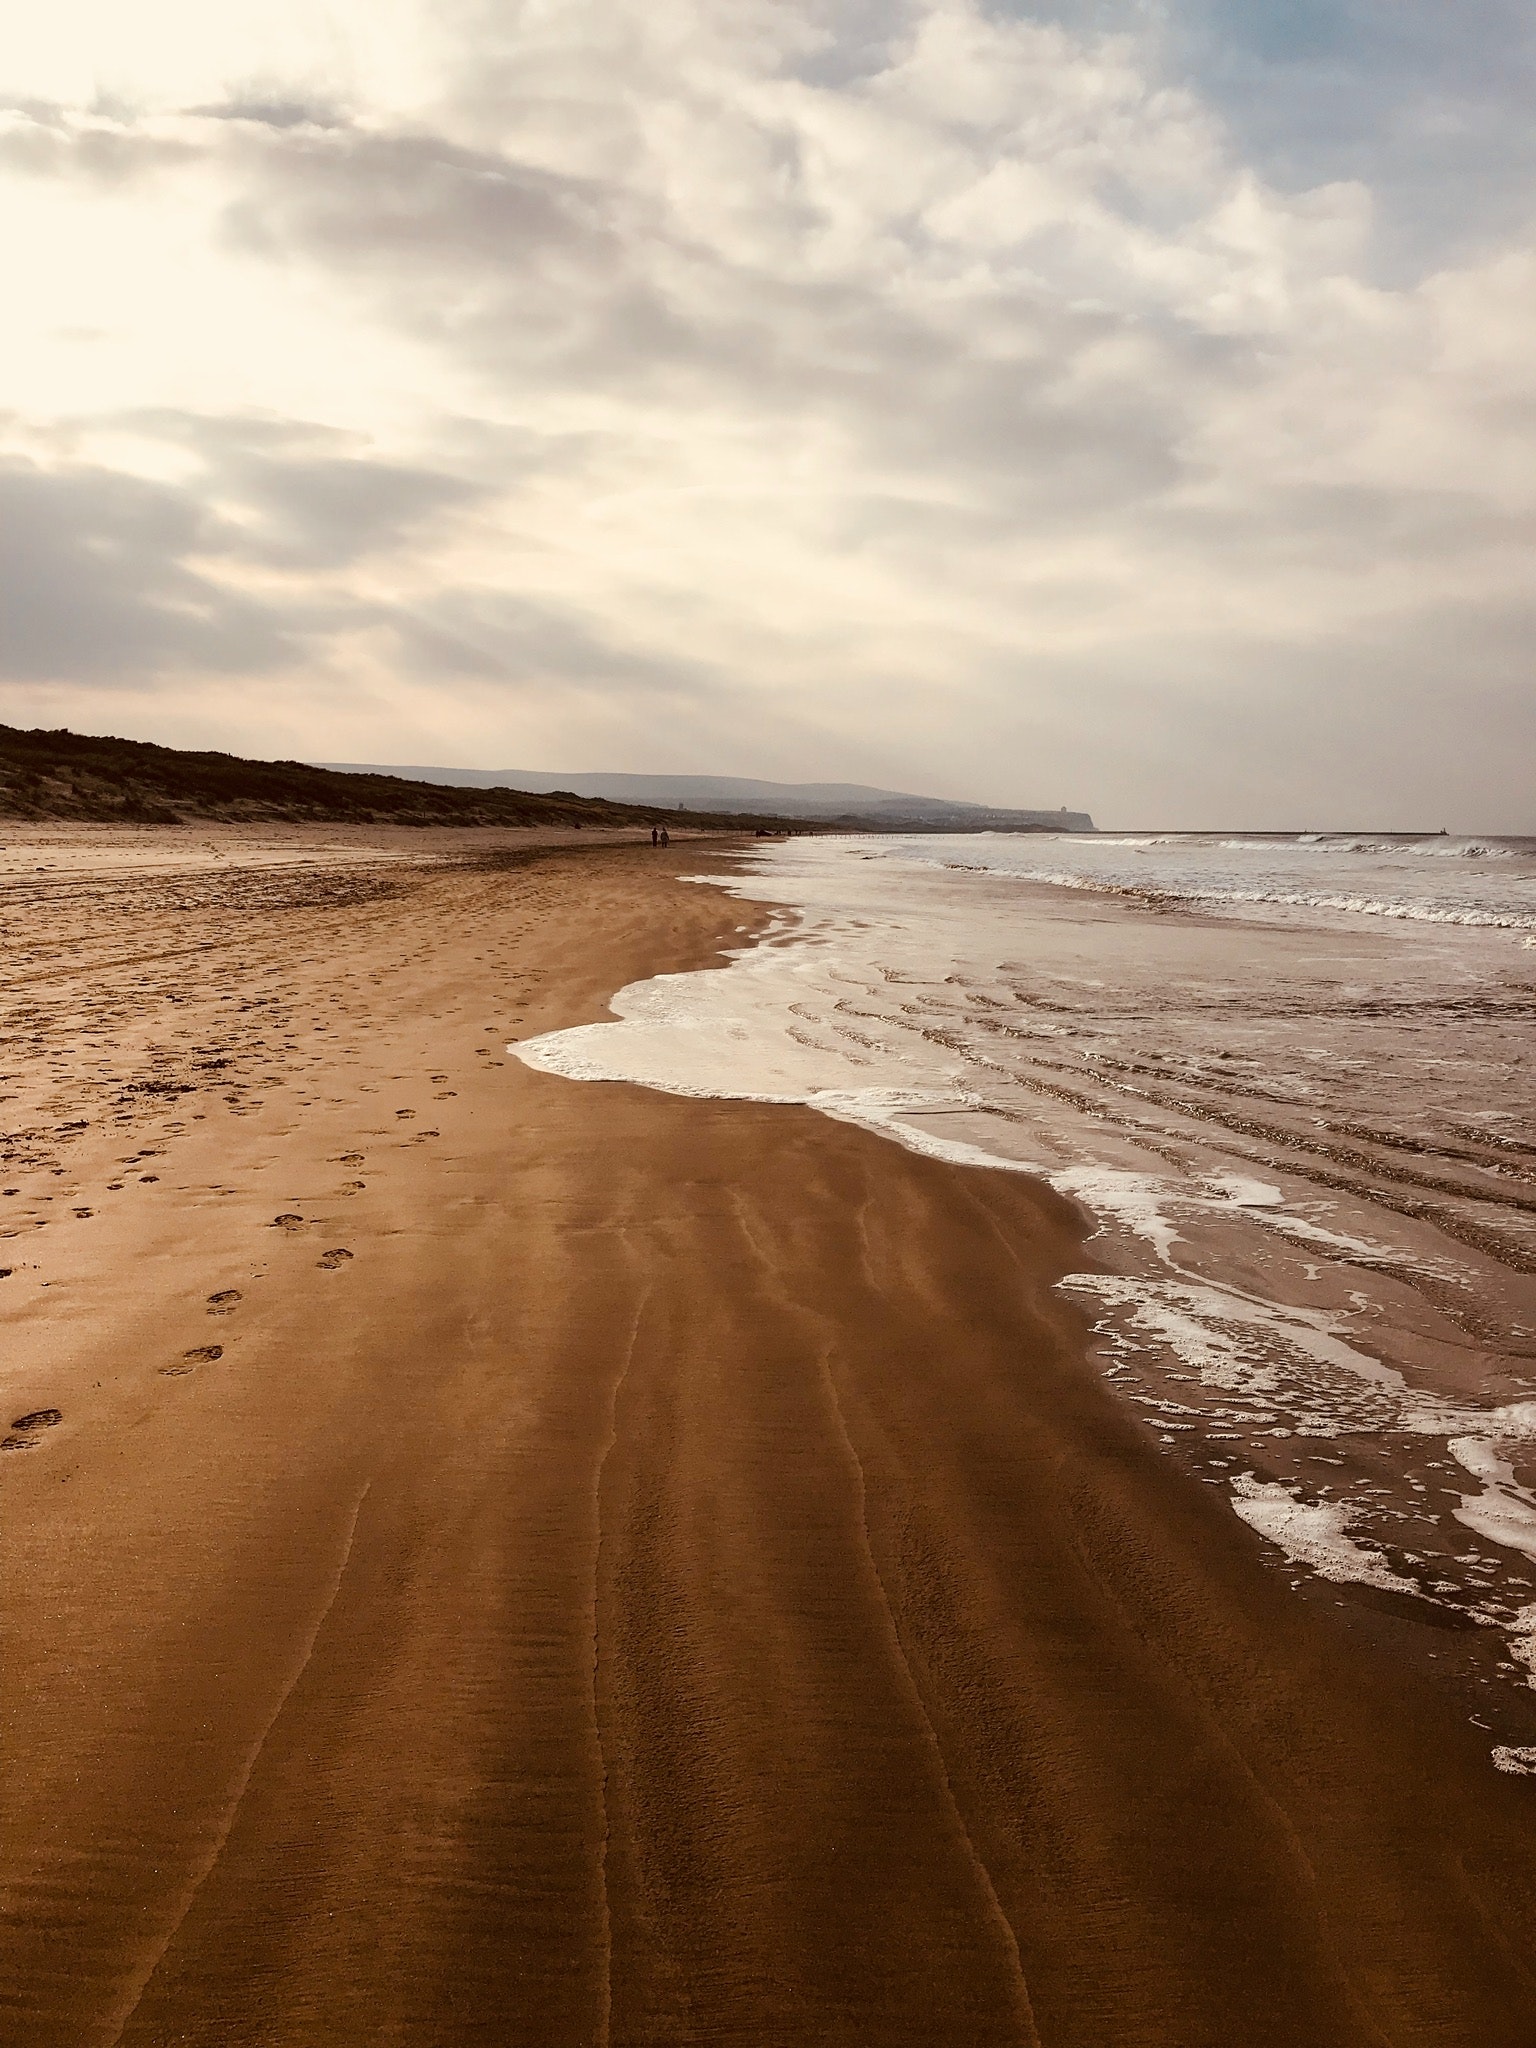
sky, sea, sand, beach, shore, wave, coast, horizon, natural landscape, natural environment, cloud, ocean, water, wind wave, calm, coastal and oceanic landforms, tide, sunlight, tree, landscape, road, photography, bay, winter, vacation, mudflat, plain